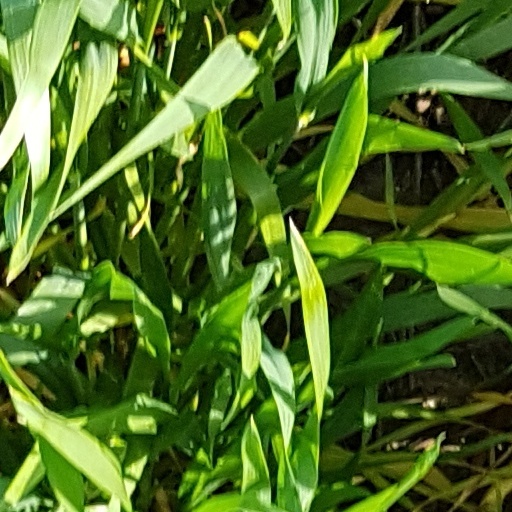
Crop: wheat